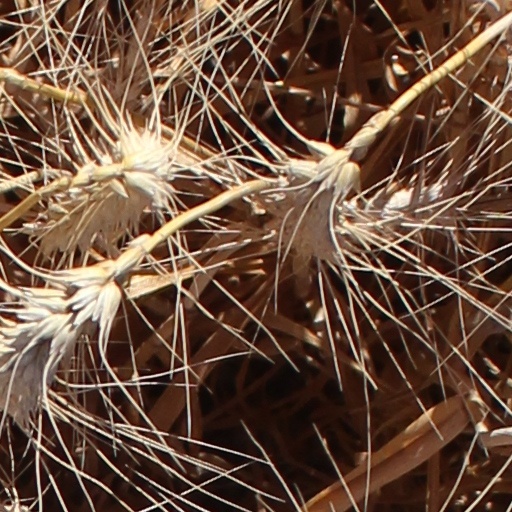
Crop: wheat